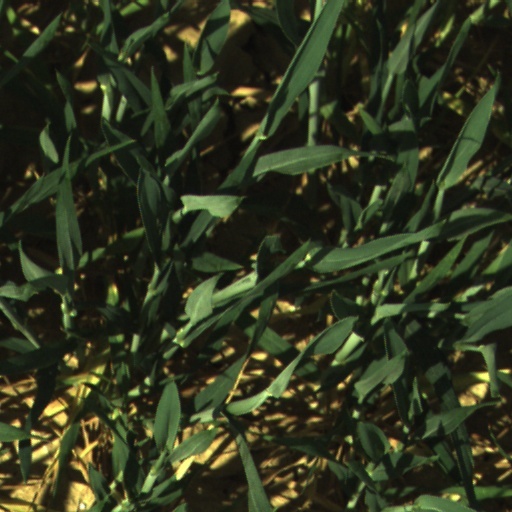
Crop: wheat